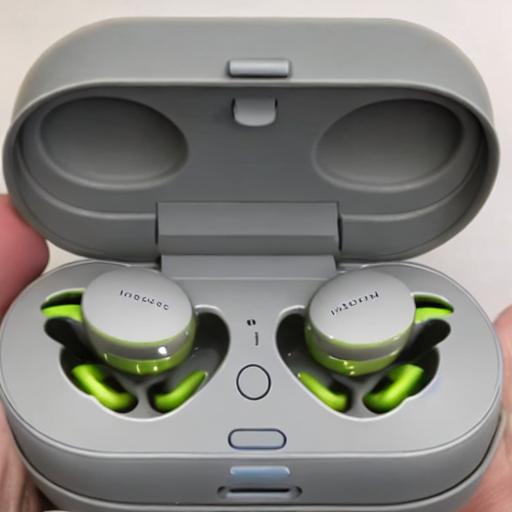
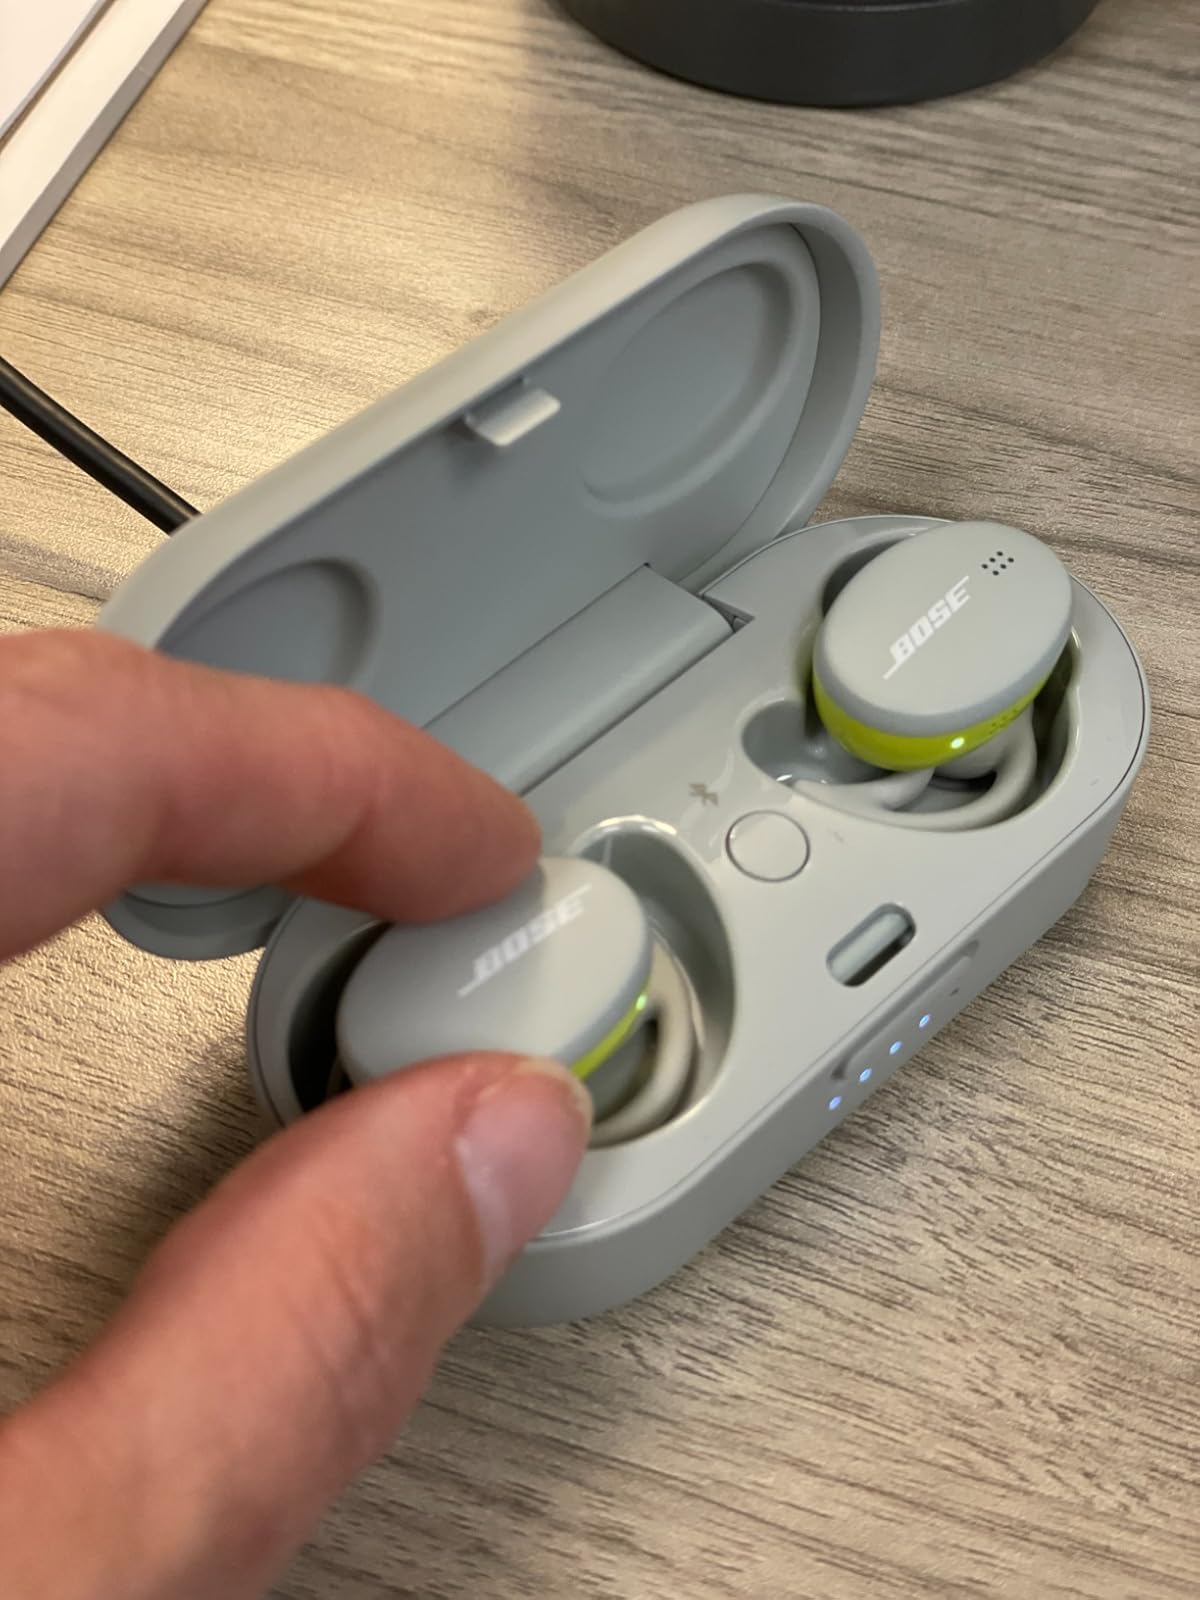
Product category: earbuds
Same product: no